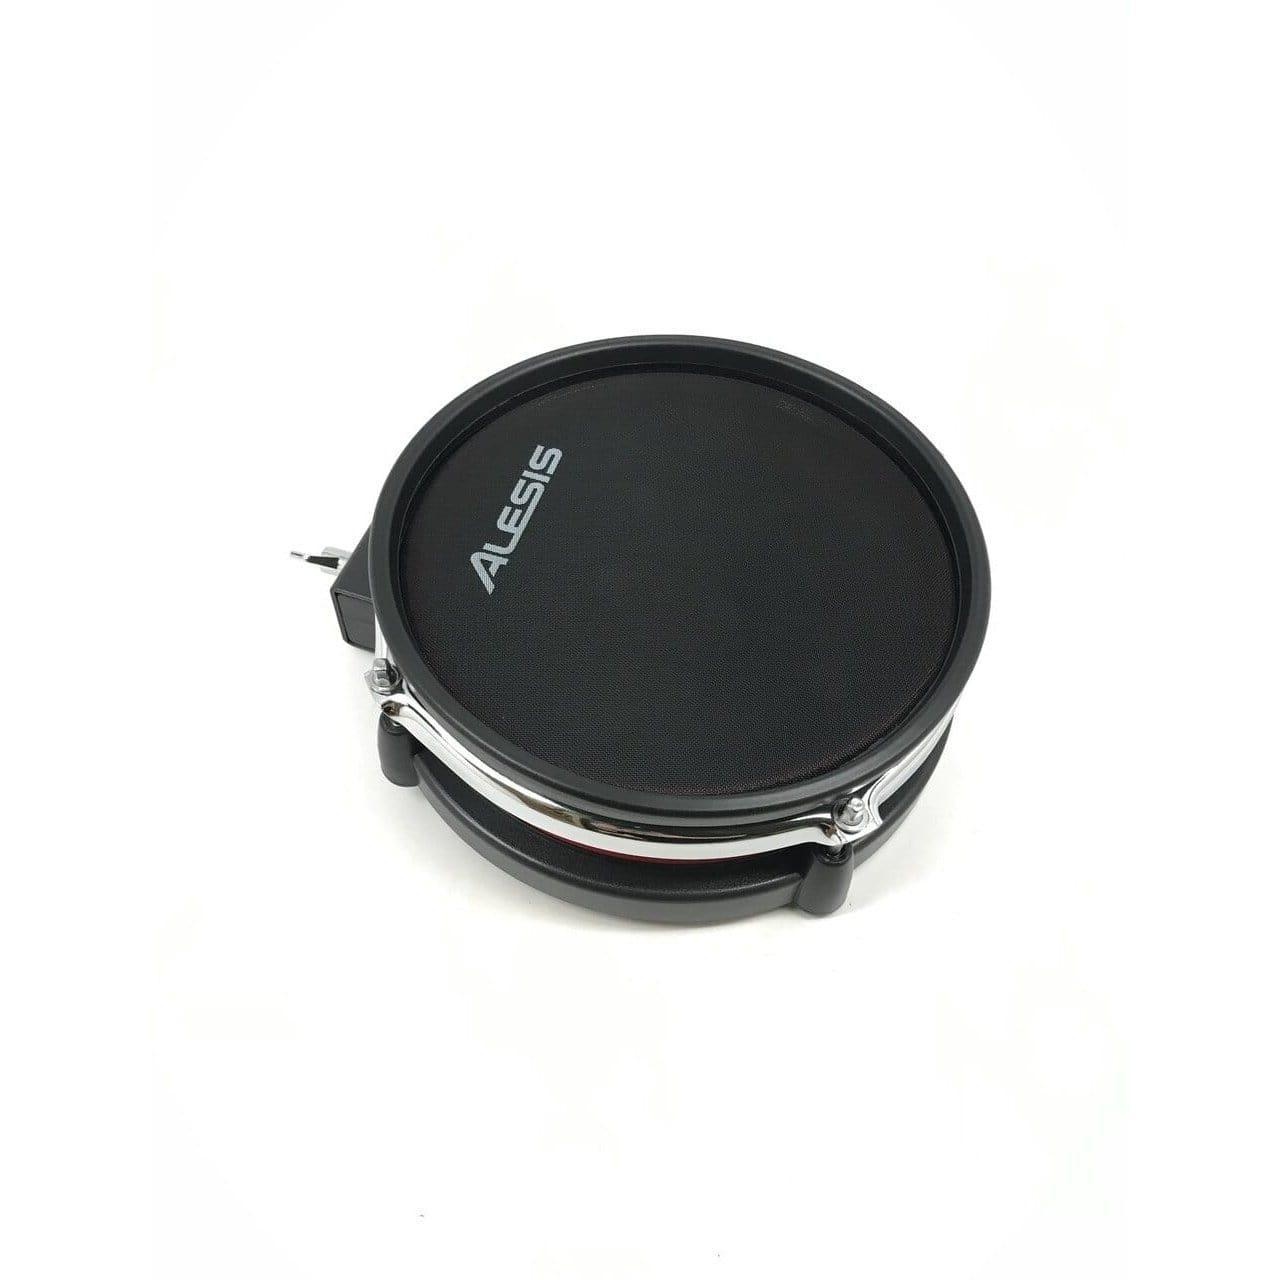
Alesis 1021301900A 8IN DUAL-ZONE MESH DRUM PAD
8" Dual-Zone Mesh Drum Pad - Alesis – 1021301900A
Brand: Alesis
Category: Arts & Entertainment > Hobbies & Creative Arts > Musical Instruments > Percussion > Electronic Drums > Electronic Tom-Toms